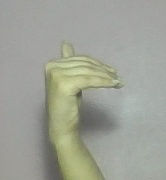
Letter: khaa